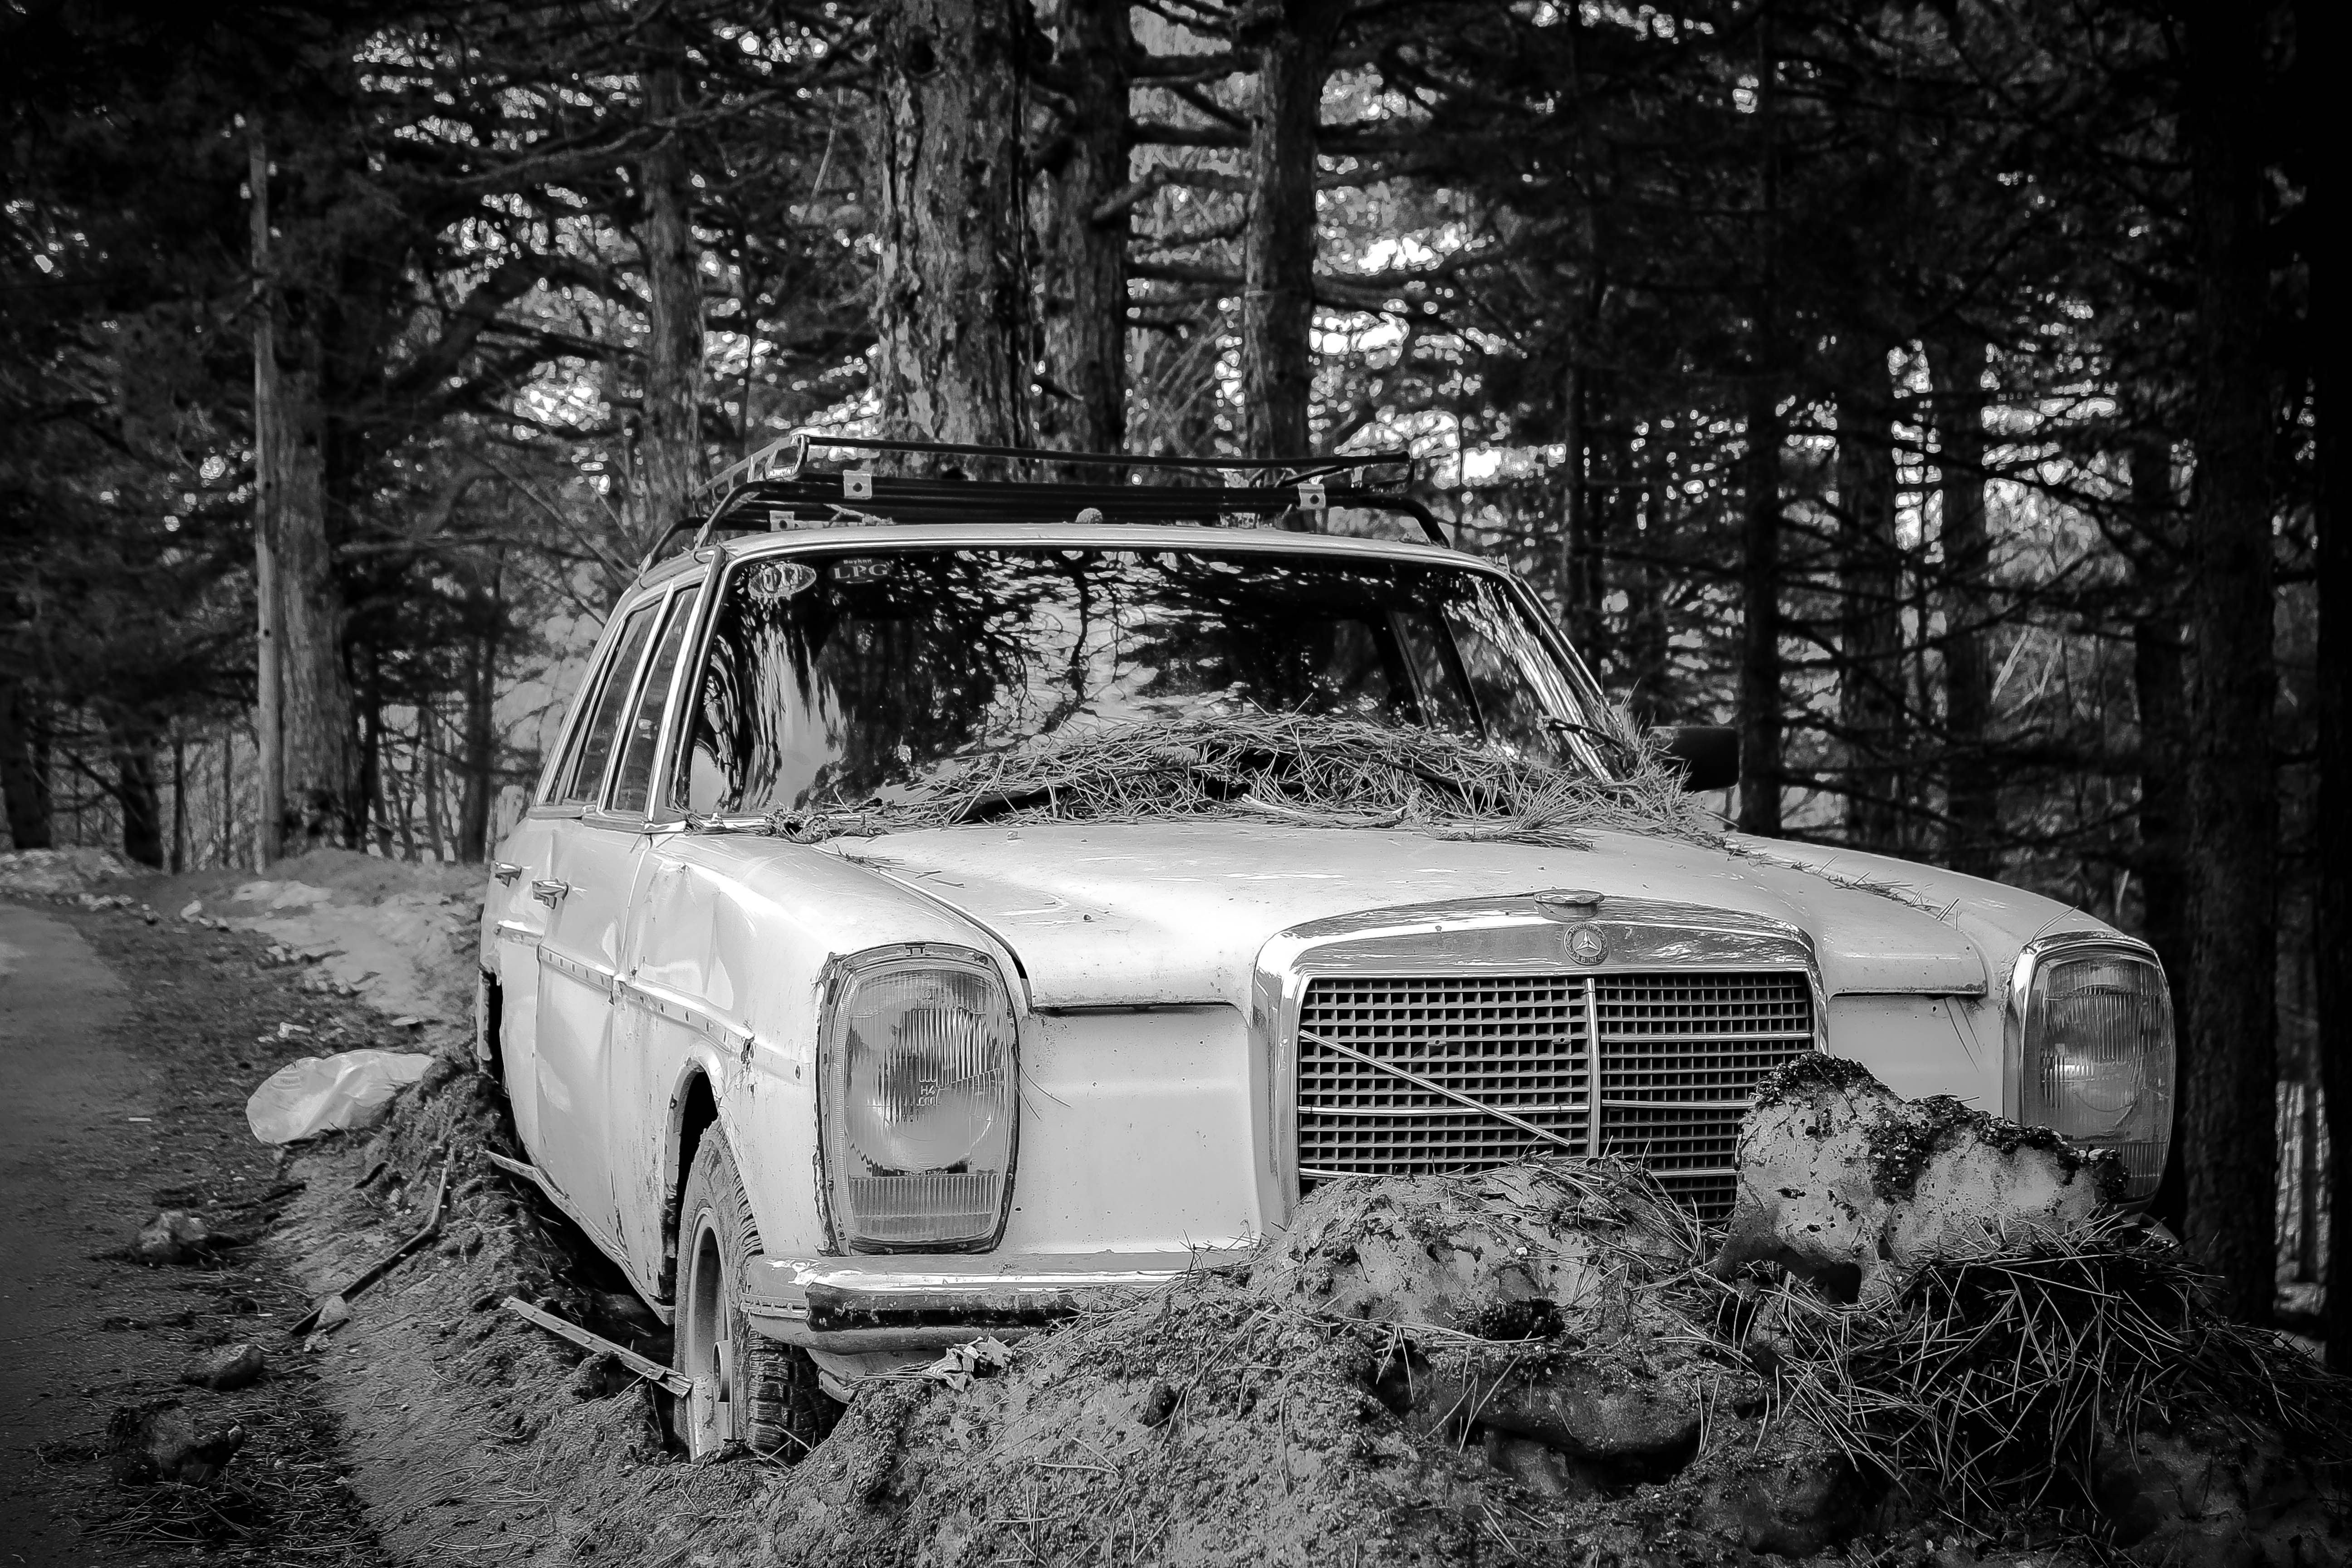
forest, black and white, car, old, vehicle, monochrome, vintage car, sedan, mercedes, classic, forgotten, antique car, land vehicle, monochrome photography, automobile make, luxury vehicle, off roading